Eliza Haywood

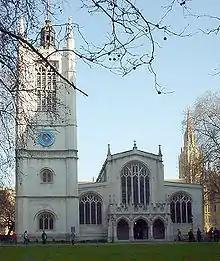
St. Margaret's Church, where Haywood was buried in an unmarked grave

William Hatchett was a long-time colleague and collaborator. The two probably met around 1728 or 1729, and recent critics have touted the pair as domestic partners or lovers, though this suggestion has now been challenged. He was a player, playwright, pamphleteer and translator (and perhaps "sponge") who shared a stage career with Haywood, and they collaborated on an adaptation of "The Tragedy of Tragedies" by Henry Fielding (with whom she also collaborated) and an opera, "The Opera of Operas; or, Tom Thumb the Great" (1733). They also may have collaborated on a translation of Claude Prosper Jolyot de Crébillon's "" in 1742. Hatchett has even been seen as the father of Haywood's second child (based on Pope's reference to "a Bookseller" as a father of one of her children, though Hatchett was not a bookseller.) No clear evidence supporting this or a domestic partnership is extant.